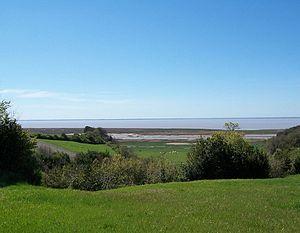
Saint-Bonnet-sur-Gironde est une commune du sud-ouest de la France, située dans le département de la Charente-Maritime. Ses habitants sont appelés les Saint-Bonnetais et les Saint-Bonnetaises.